Donald Nichols (spy)

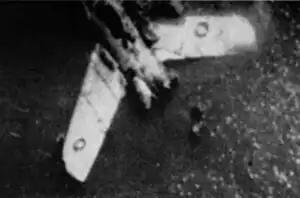
The MiG-15 salvaged by UN forces in July 1951

By March 1951, the Air Force decided to gather Nichols' ad hoc activities into "Special Activities Unit Number One". The new unit was officially given a wide brief that charged them with gathering military intelligence. They were directed to coordinate their activities with other intelligence agencies. The unit evolved into Detachment 2 of the 6004th Air Intelligence Service Squadron either later that month or the next. The unorthodox new unit contained commandos, scholars, linguists, and saboteurs along with its more usual intelligence specialists.